Paolo Maldini

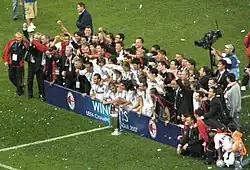
Maldini celebrating the 2007 UEFA Champions League triumph with his Milan teammates. At 38, he was the oldest captain to lift the trophy.

Maldini began the next season by lifting the 2004 Supercoppa Italiana as captain after Milan defeated Lazio. Milan finished second in Serie A to Juventus that season, and reached the Champions League final, only to lose out on penalties to Liverpool, although Maldini opened the scoring in the first minute. In 2005, Maldini was elected to be a part of the UEFA Team of the Year for the second time in his career, and was also elected to be the part of the FIFPro World XI for the first time in his career. The following season, Milan finished second behind Juventus in Serie A once again, and reached the Champions League semi-finals, only to be defeated by eventual champions Barcelona. Both Juventus and Milan were later deducted points for being involved in the 2006 ""Calciopoli"" matchfixing scandal, and the title was awarded to Internazionale, while Juventus were relegated, with Milan finishing in third place after the point deduction. During the season, Maldini scored his first and only double of his career, against Reggina. On 25 September 2005, Maldini broke Dino Zoff's Serie A appearance record after playing his 571st league match against Treviso; seven days earlier, he had played his 800th game in all competitions for Milan.